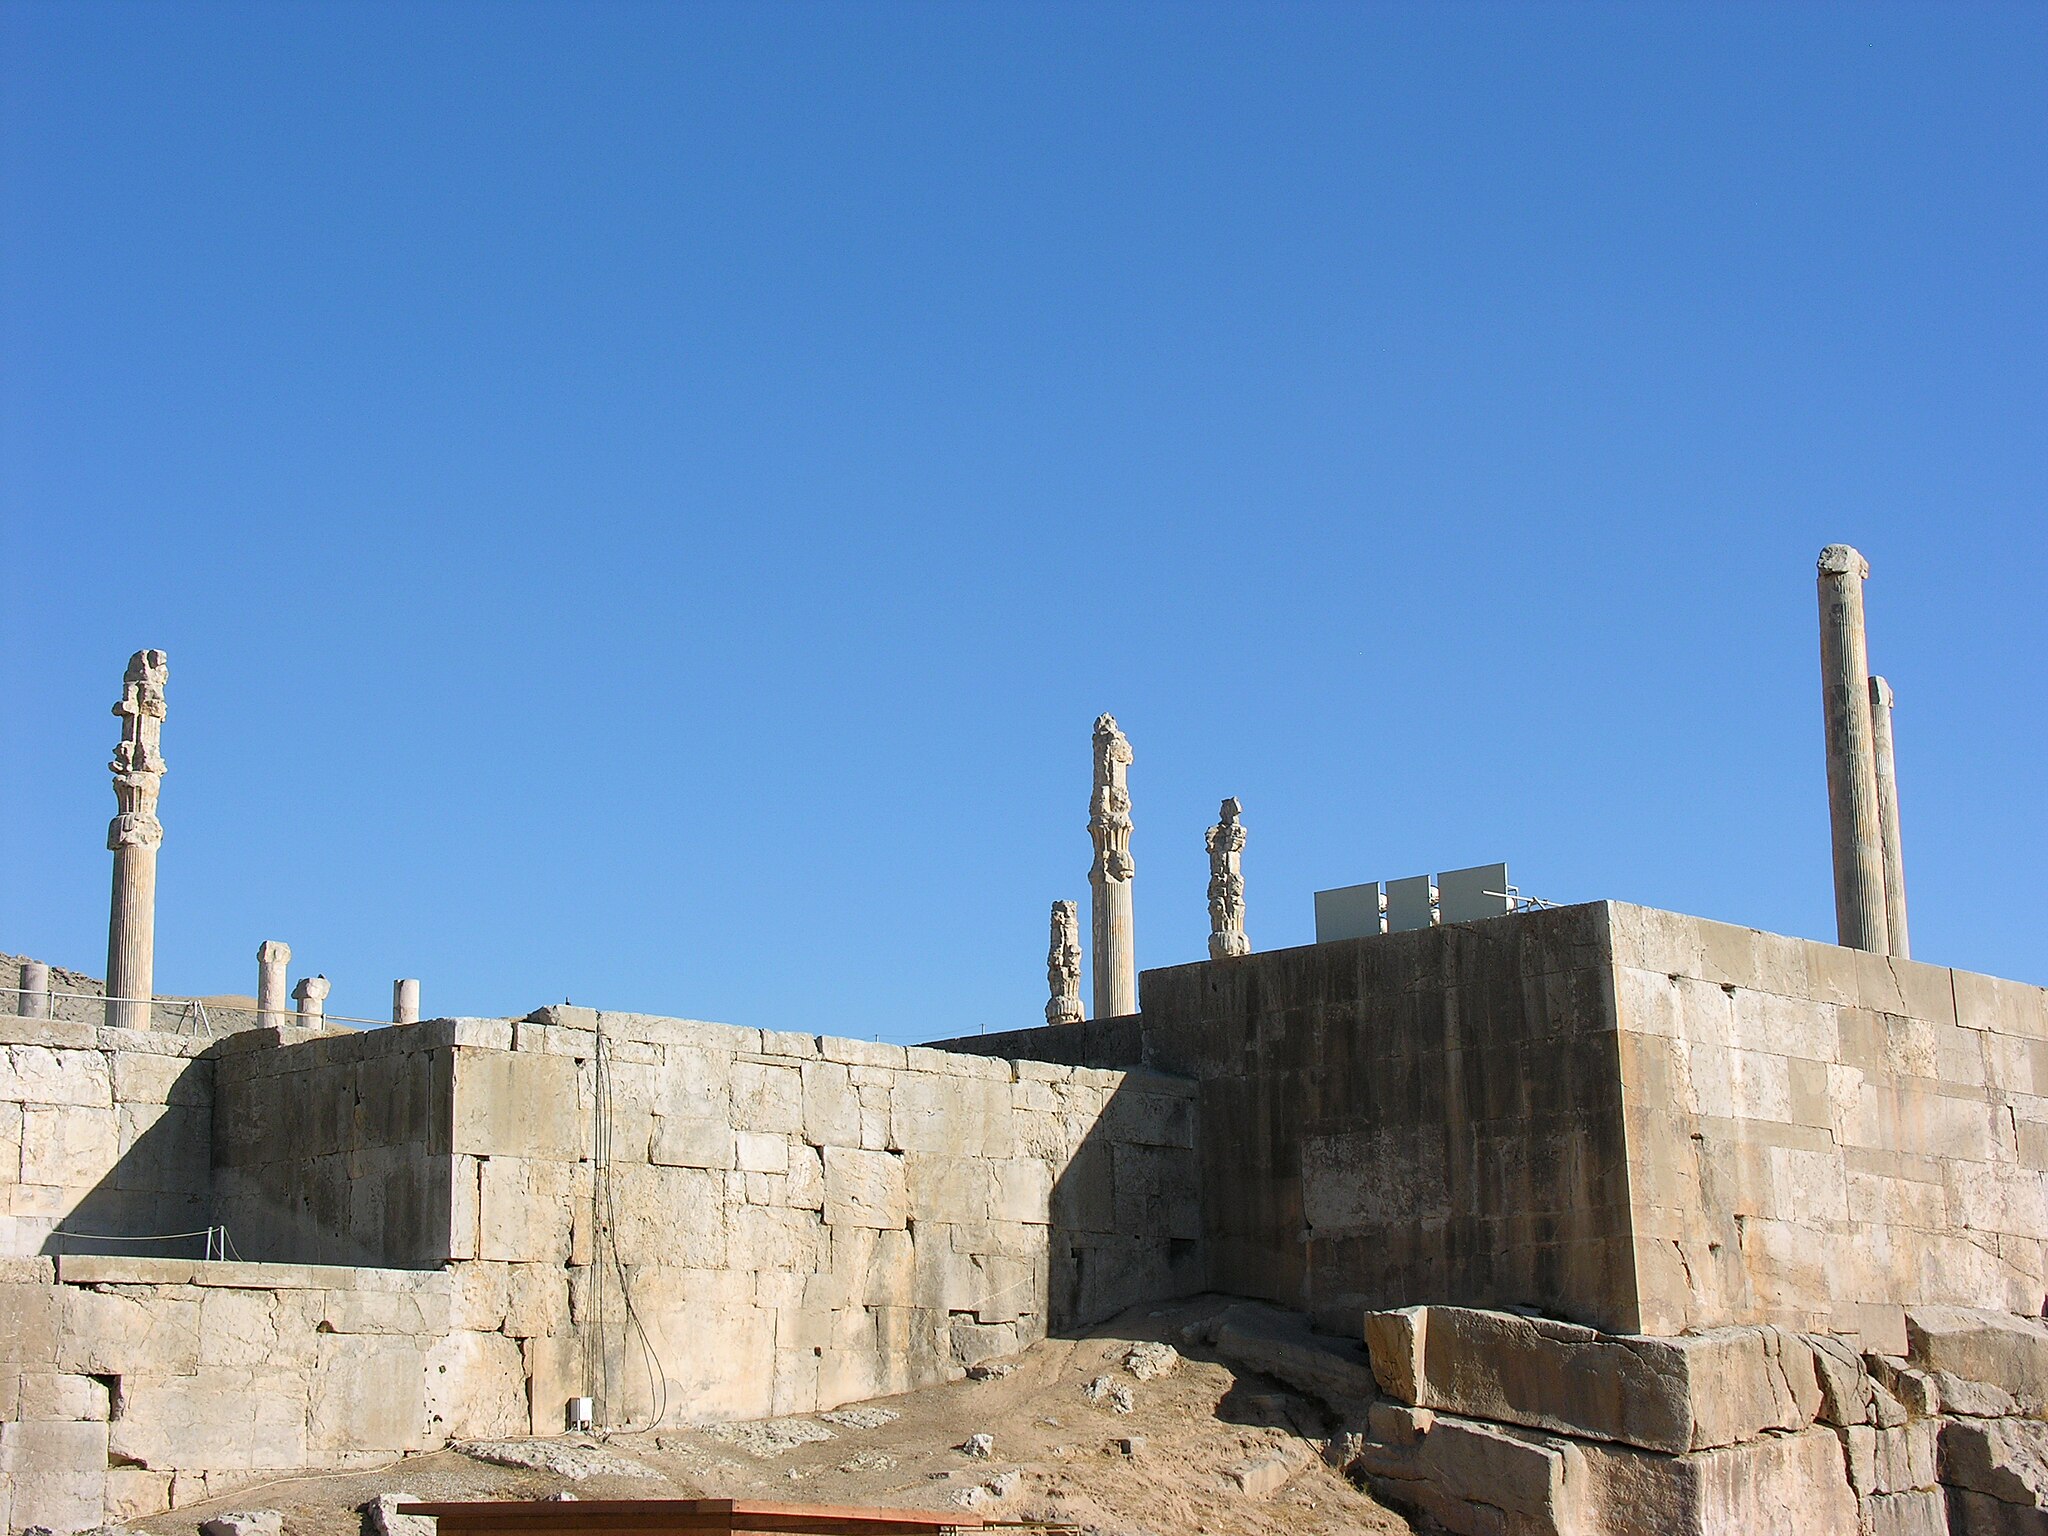
Title: Persepolis 24.11.2009 11-08-49
Description: Iran , Surrounding wall with Apadana (Audiance Hall)
Date: 2009-11-24
Categories: Taken with Nikon Coolpix 8800, Apadana of Persepolis, Files with coordinates missing SDC location of creation, 2009 in Persepolis, Iran photographs taken on 2009-11-24, Files by User:simisa, Terrace of Persepolis